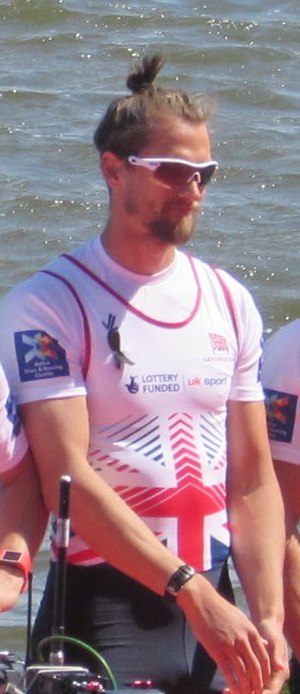
Paul Bennett
Paul Bennett (2016)
Paul Bennett er en engelsk roer, olympisk guldvinder og dobbelt verdensmester.